Remittances from the United States

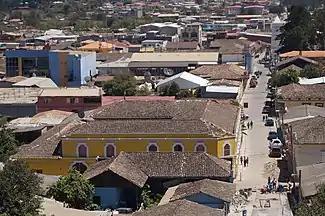
La Esperanza

Remittances in Honduras are primarily used for basic living expenses at the household level. Within the country, remittances are the third largest source of income for households. Remittances also play a secondary role of bringing a level investment back into small capital starved communities. Returning Honduran migrants often contribute to community development through their investments in the local private sector. In the town of La Esperanza, returning migrants finance 11% of businesses development.